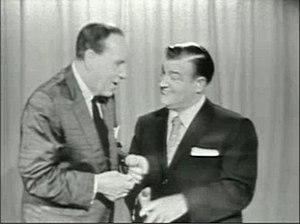
Abbott et Costello est le nom d'un duo comique durant les années 1940 et 1950 formé par les acteurs américains Bud Abbott et Lou Costello. Ils ont été connus en France sous le nom des « deux nigauds » pour une série de comédies burlesques au cinéma.